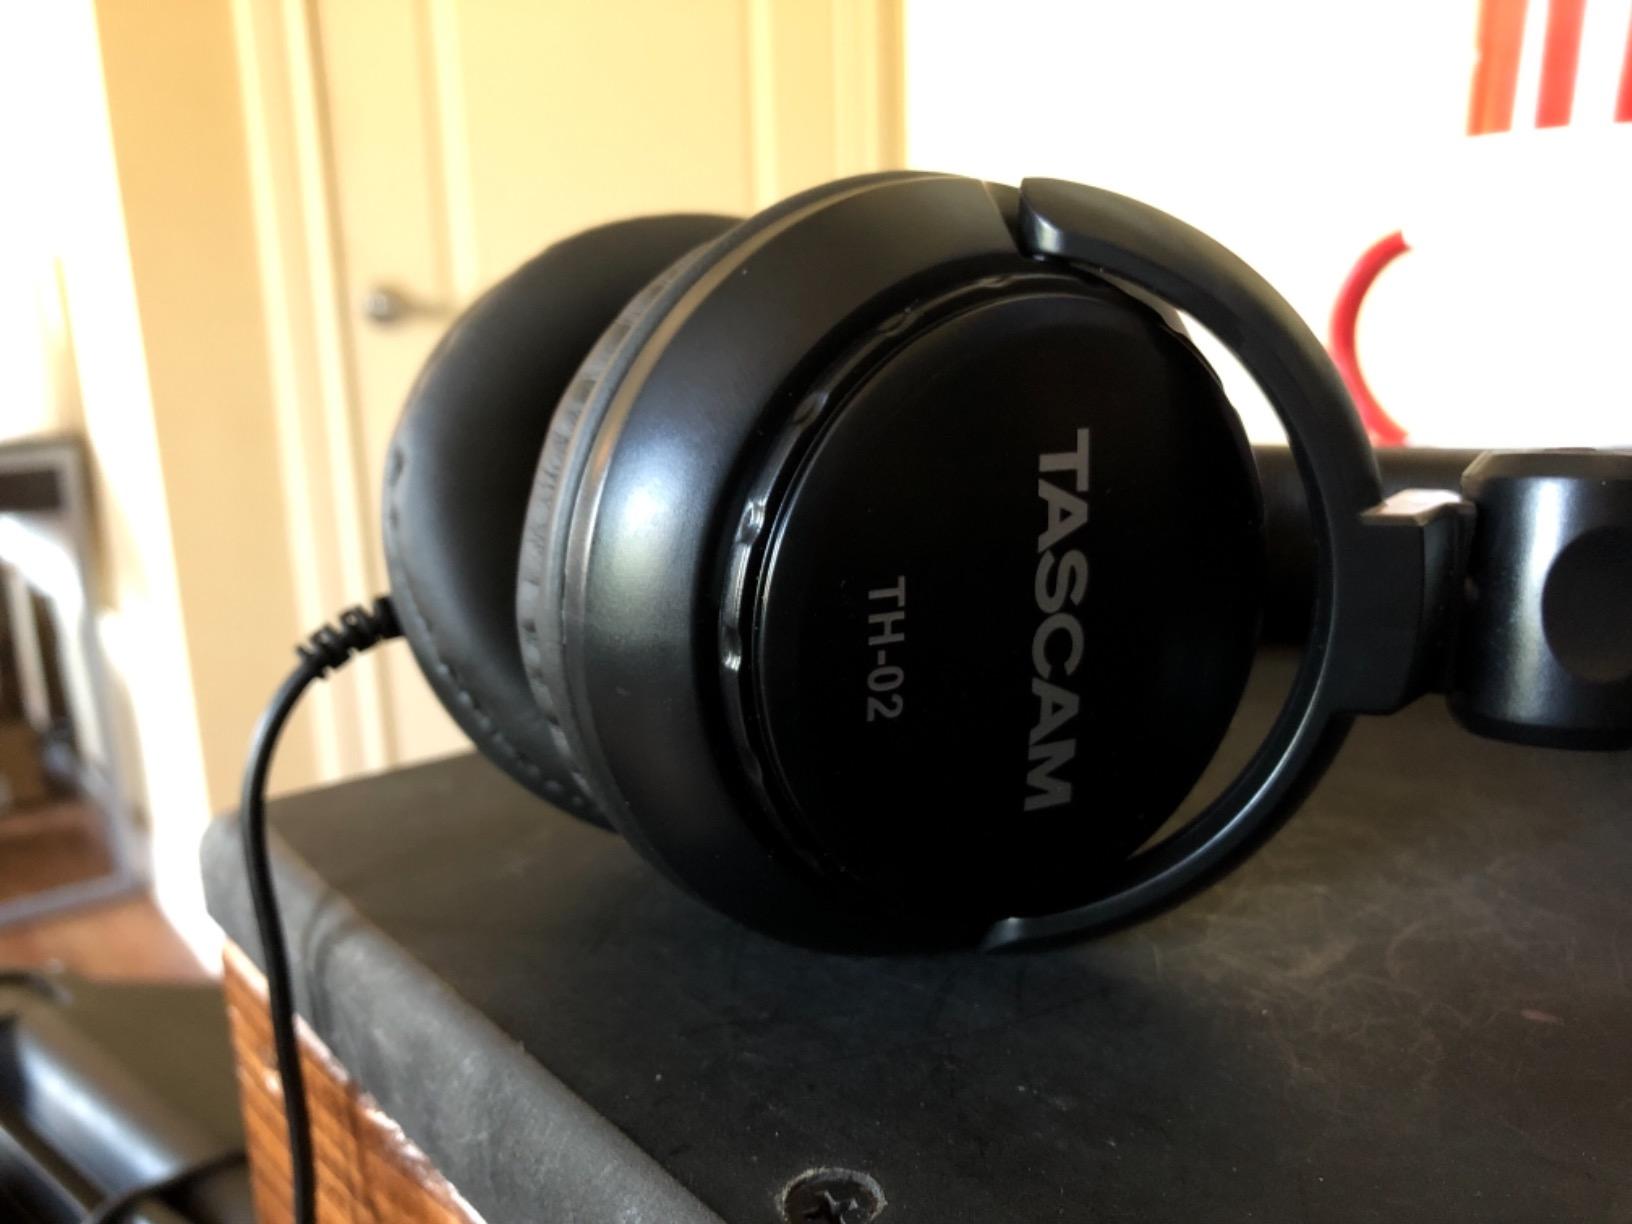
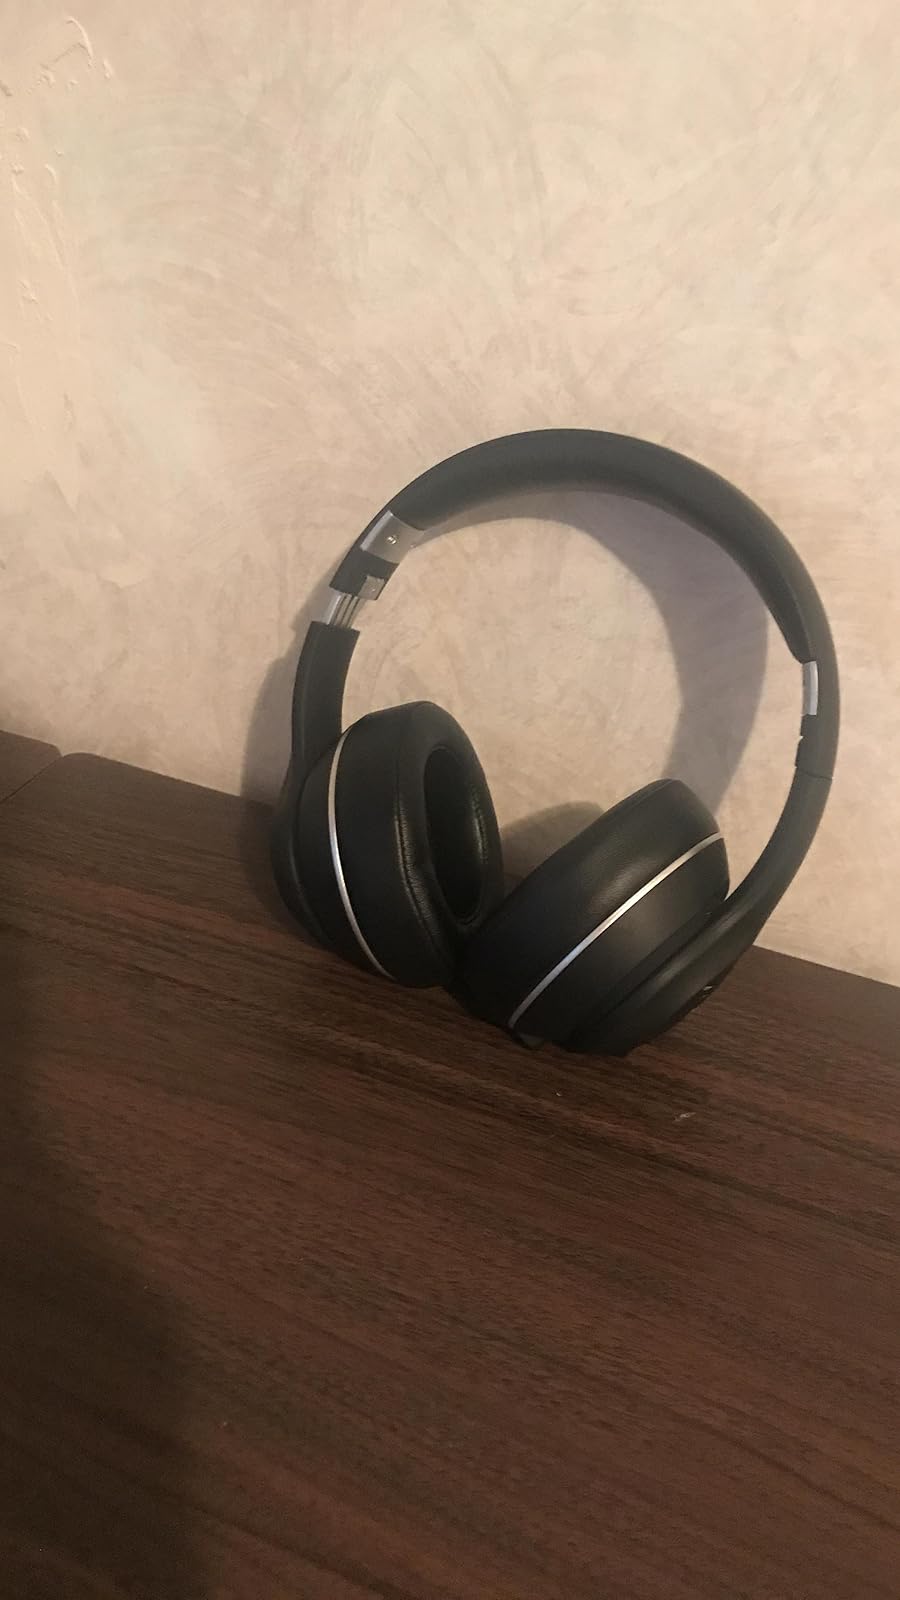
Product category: headphones
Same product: no